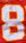
Number: 8